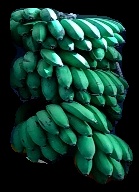
Variety: rasbale
Grade: grade2